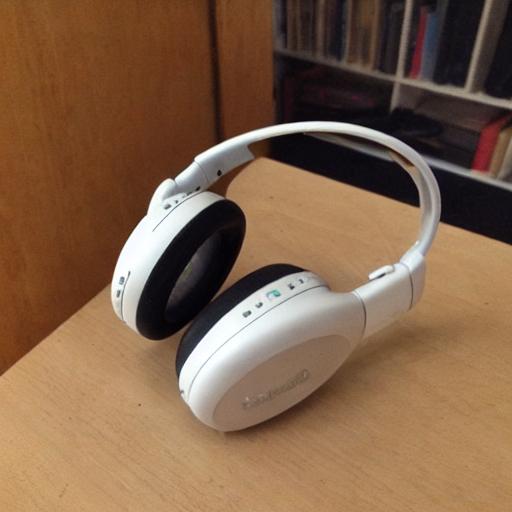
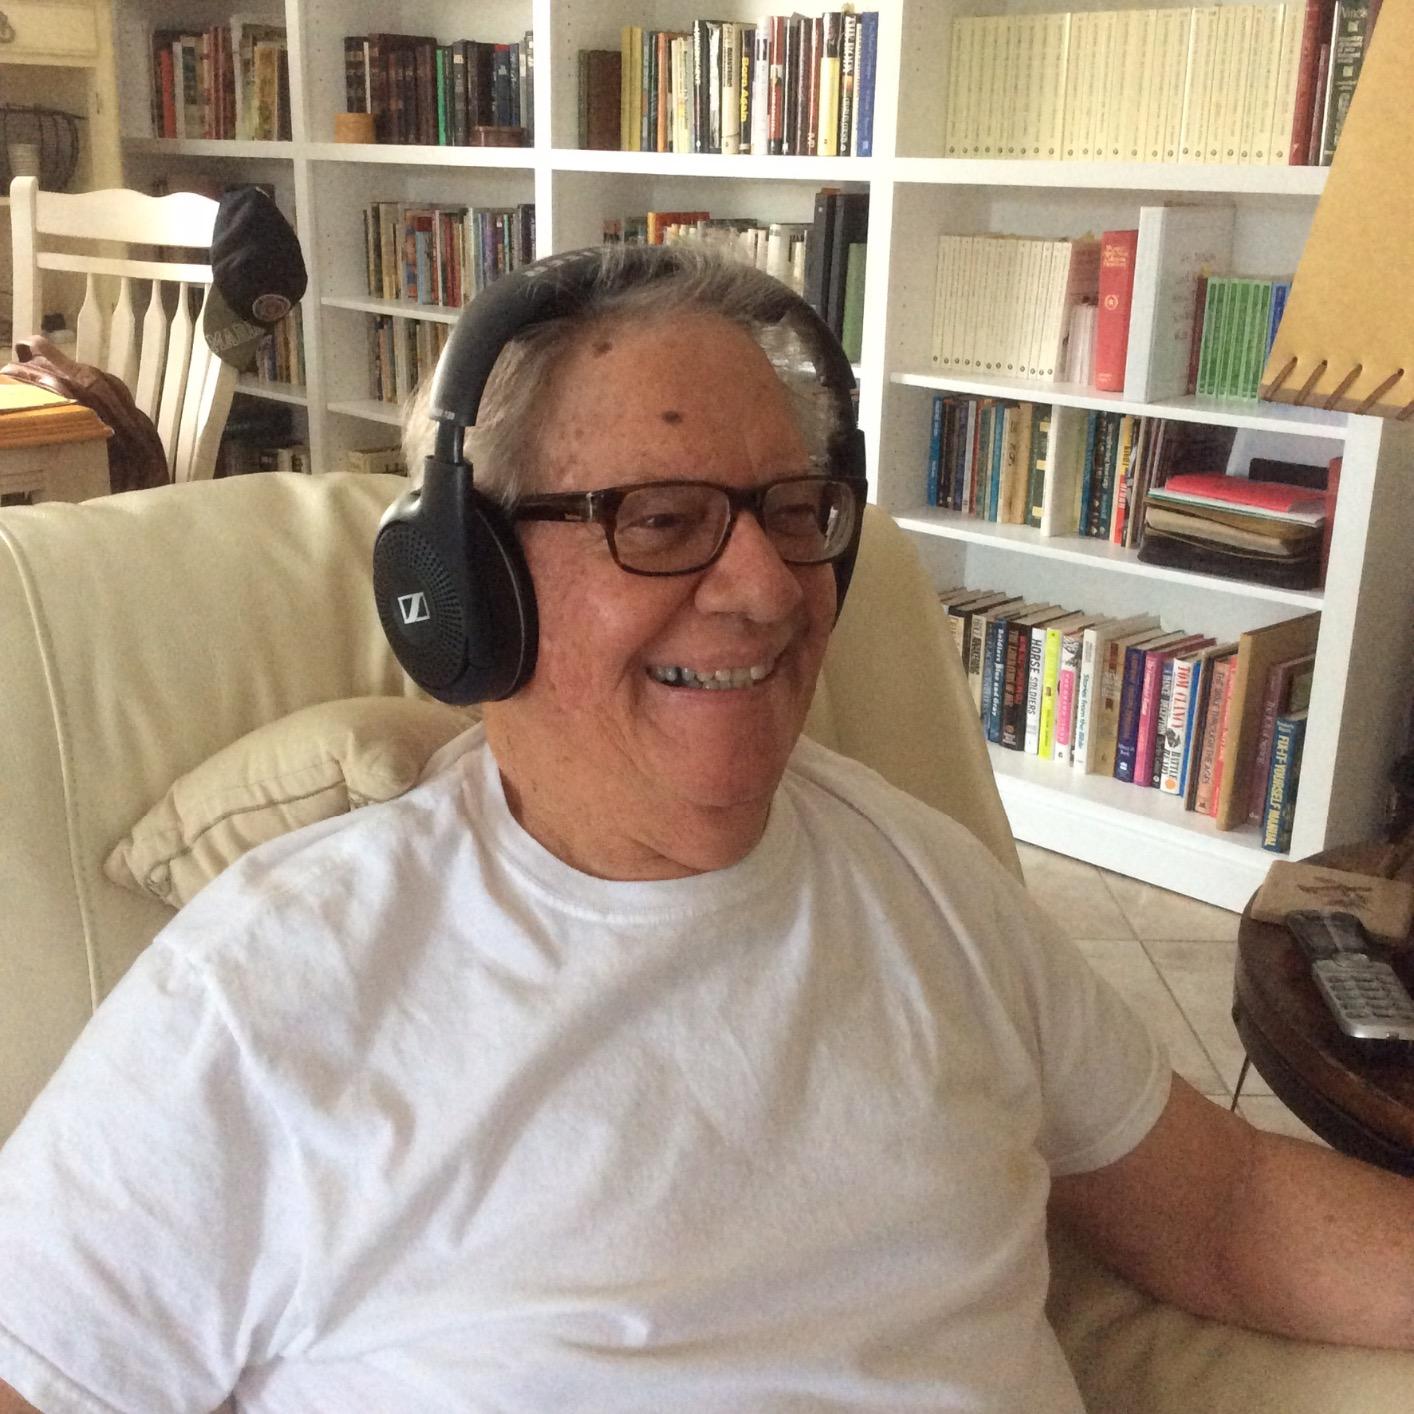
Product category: headphones
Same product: no